Mangum, Oklahoma

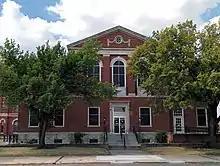
Post office

Mangum is served by U.S. Route 283, as well as Oklahoma State Highway 34. Oklahoma State Highway 9 connects just north of town.